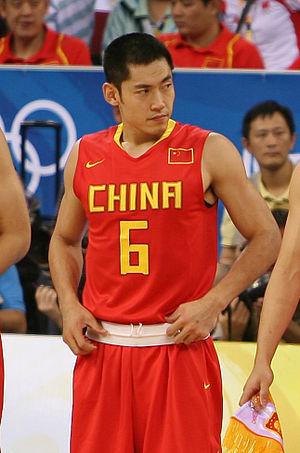
Zhang Qingpeng, né le 23 mars 1985 à Fushun en Chine, est un joueur de basket-ball chinois, évoluant au poste de meneur.